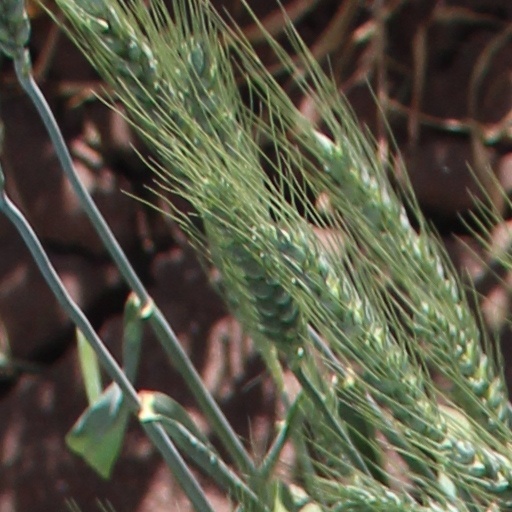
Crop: wheat